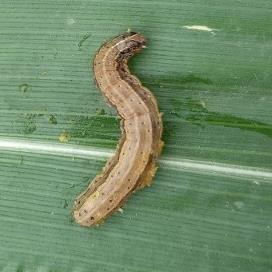
Crop: Maize
Condition: spodoptera-frugiperda-p